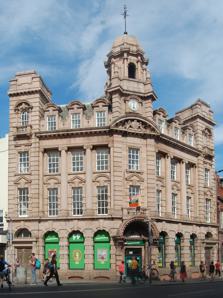
Building: 163 North Street, Brighton
Country: United Kingdom
Year built: 1904
Building in Brighton, England 163 North Street The building from the west-southwest Location 163 North Street, Brighton , Brighton and Hove BN1 1EA, United Kingdom Coordinates 50°49′22″N 0°08′22″W / 50.8227°N 0.1395°W / 50.8227; -0.1395 Built 1904 Built for Royal Assurance Society Architect Clayton & Black Architectural style(s) Edwardian Baroque Listed Building – Grade II Official name No. 163 North Street Designated 26 August 1999 Reference no. 1380622 Location within central Brighton The building at 163 North Street in Brighton , part of the English coastal city of Brighton and Hove , was erected in 1904 for an insurance company and has since been used as a branch by several banks and building societies. It now houses a bookmaker 's shop. The distinctive pink granite Edwardian Baroque-style office, embellished with towers, decorative carvings and a landmark cupola , has been called "the most impressive building" on Brighton's main commercial thoroughfare. One of many works by prolific local architecture firm Clayton & Black , it has been described as their chef d'œuvre . English Heritage has listed it at Grade II for its architectural and historical importance. History North Street formed the northern boundary of the ancient fishing village of Brighthelmston, from which the town of Brighton developed. It was part of the main route out of Brighton towards London, so was well placed to develop quickly once the town started to grow in the 18th century. By about 1800 it was considered the main commercial area of Brighton. The first of several road widening schemes was completed in 1879: it cleared most buildings from the north side of the street and encouraged the development of large banks and offices. The architecture firm Clayton & Black had been based in Brighton since the 1870s, originally at North Street. By the early 20th century they had designed a wide range of buildings in the town and in neighbouring Hove , where they also carried out surveying work. Their portfolio included churches, schools, residential buildings, a convalescent home and a furniture depository, completed in 1904. By this time they were working mostly on commercial buildings, and in 1904 the Royal Assurance Society commissioned them to design a new office on a site next to the Chapel Royal at the junction of North Street and New Road—a prominent corner site. Other banks and financial institutions followed, and the north side of North Street has been "dominated" by them ever since. From 21 April 1936, the building was shared with a branch of Martins Bank . A weather vane decorated with a liver bird —part of the bank's logo—was added to the roof. The branch closed on 5 March 1957 when a new one was opened elsewhere on North Street. By 1987, the building was occupied by a branch of the Leeds Permanent Building Society . On 1 August 1995, this company merged with the Halifax Building Society and the "Leeds Permanent" brand disappeared; thereafter the branch operated under the Halifax brand. By 2013 the building housed a branch of Metrobet, a bookmaker with several branches in London and southeast England, but in 2020 it was a branch of the Paddy Power bookmaker chain. Heritage 163 North Street was listed at Grade II by English Heritage on 26 August 1999. This status is given to "nationally important buildings of special interest". As of February 2001, it was one of 1,124 Grade II-listed buildings and structures, and 1,218 listed buildings of all grades, in the city of Brighton and Hove . The building is within the Valley Gardens Conservation Area, one of 34 conservation areas in the city of Brighton and Hove . This was designated by Brighton Council in 1973 and covers 92.84 acres (37.57 ha). Architecture 163 North Street has been widely praised for its design. Descriptions include "the chef d'œuvre of Clayton & Black , an ebullient essay in Edwardian Baroque ", "an example of Edwardian Baroque at its best: a confident composition" and "the most impressive" of North Street's many banks and offices. The building has a roof of green slate tiles, and the walls are faced entirely in "delicate" pink granite . It occupies the whole New Road/North Street corner, presenting wide façades to both: the nine-window range is arranged as a 4–1–4 composition with the middle set forming an entrance bay at the corner, which is chamfered . This entrance bay has a straight-headed door set in a deep Tuscan-columned porch with a protruding arched pediment and brackets . The building rises to three storeys with an attic storey above (lit by dormer windows); the outermost bays rise one storey higher in the form of small towers, and the entrance bay is five storeys high and topped with an open-sided cupola and weather vane . This tower also has a clock face. The four-storey outer bays have their own entrances set in small porches with arched fanlights . The ground-floor windows are recessed, arched and set in surrounds with deep rustication and large keystones . A cornice between the ground and first floors supports Ionic columns in antis which rise through two storeys. The three bays which form towers are heavily rusticated—the outermost right to the top, and the chamfered entrance bay just at first- and second-floor levels, as far as a flattened semicircular pediment with the Royal Assurance Company's arms and an inscription. Above this is the clock face, then the slightly recessed cupola. Many of the windows have cornices or pediments of different styles. See also Grade II listed buildings in Brighton and Hove: N–O Media related to 163 North Street, Brighton at Wikimedia Commons Notes